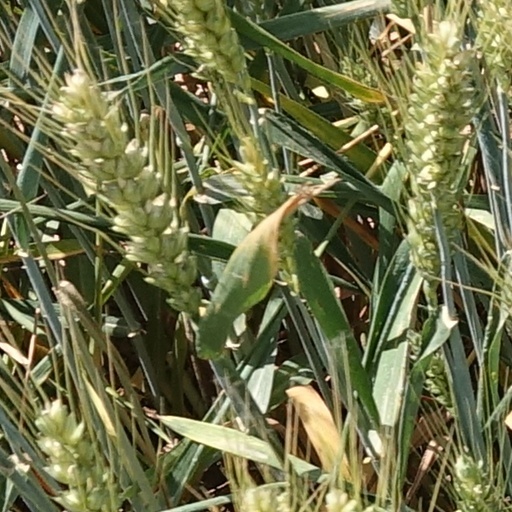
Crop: wheat